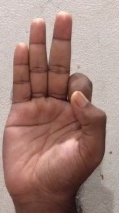
ASL sign: F